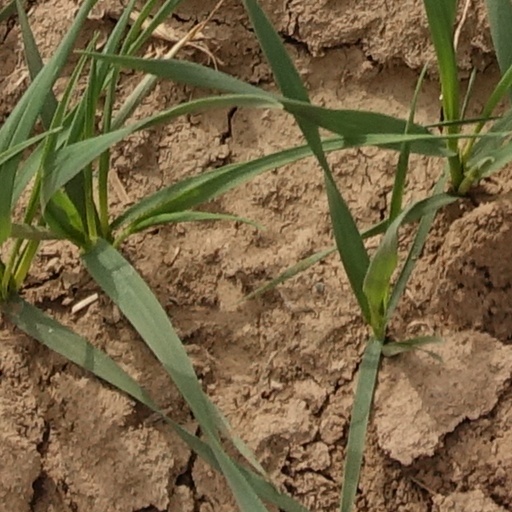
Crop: wheat